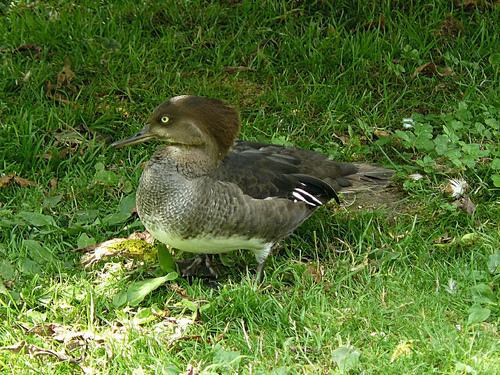
A photo of a red breasted merganser